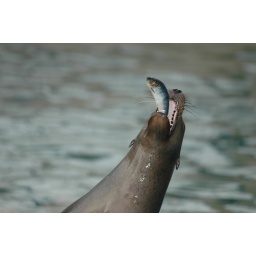
The California sea lion catches a fish tossed by the zoo keeper.